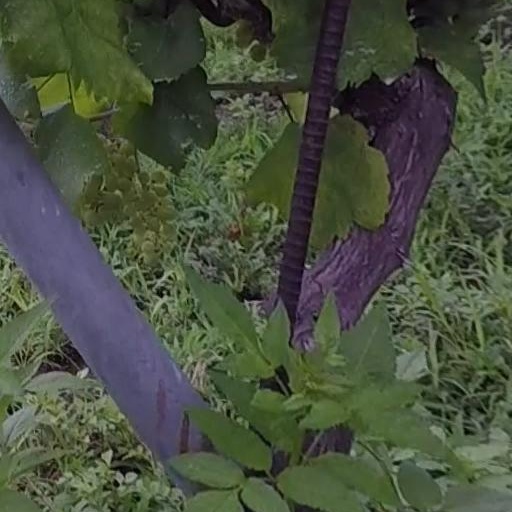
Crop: grape